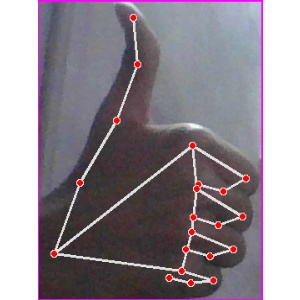
अक्षर: थ